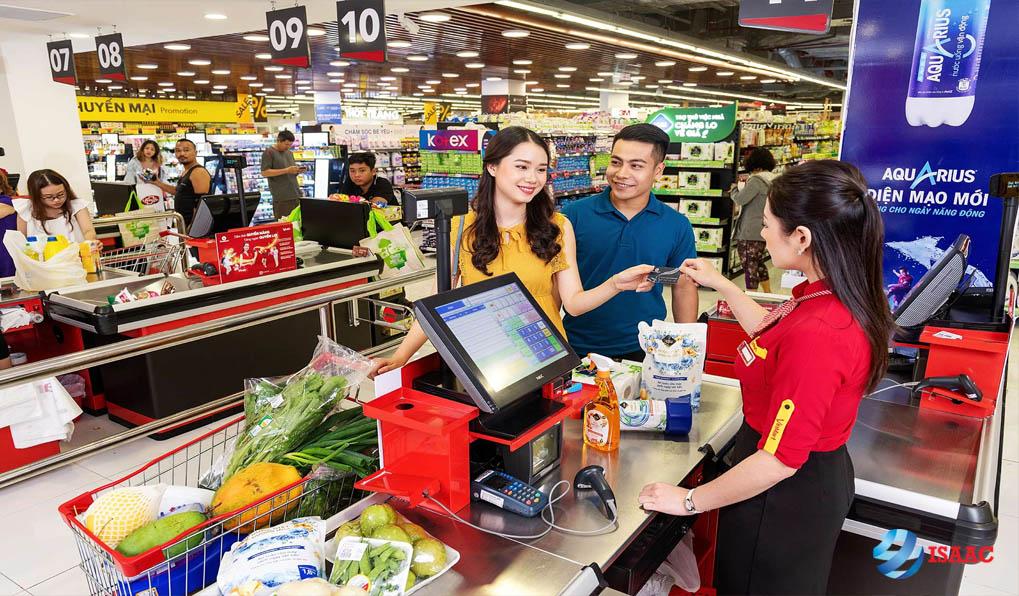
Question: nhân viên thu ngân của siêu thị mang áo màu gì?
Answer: nhân viên thu ngân của siêu thị mang áo màu đỏ